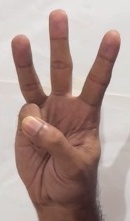
ASL sign: 6